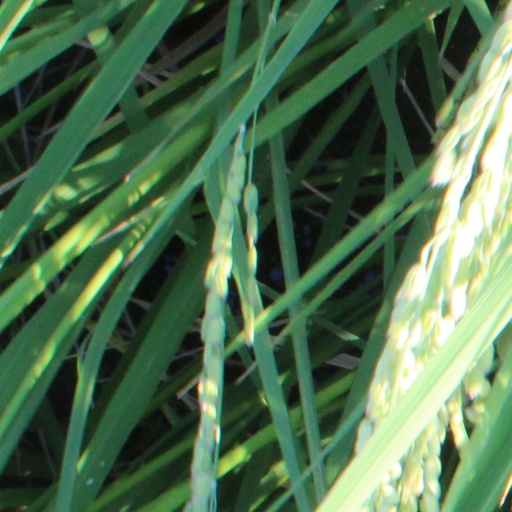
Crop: rice